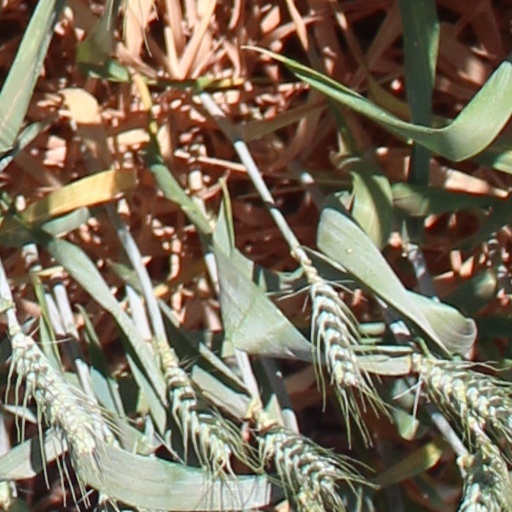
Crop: wheat